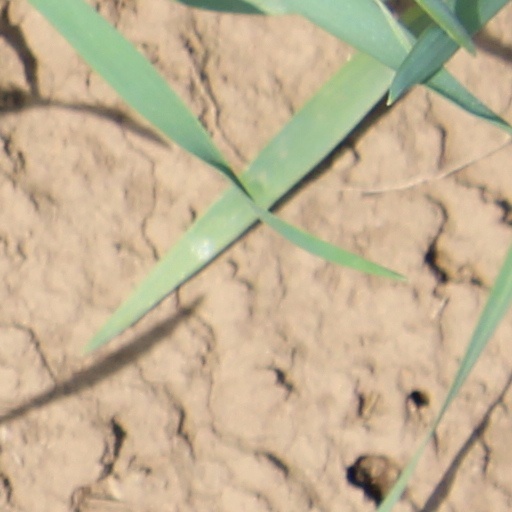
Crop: wheat